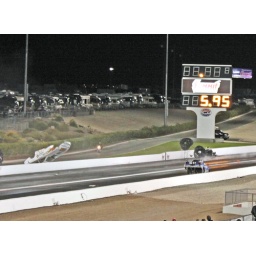
car body over the wall